Wilson Inia

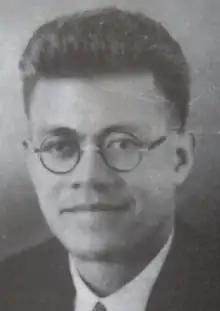
Inia in 1938

Wilson Fagamaniua Inia (2 October 1908 – 25 August 1983) was a Fijian educator and politician. He was a member of the Senate from 1970 until his death.